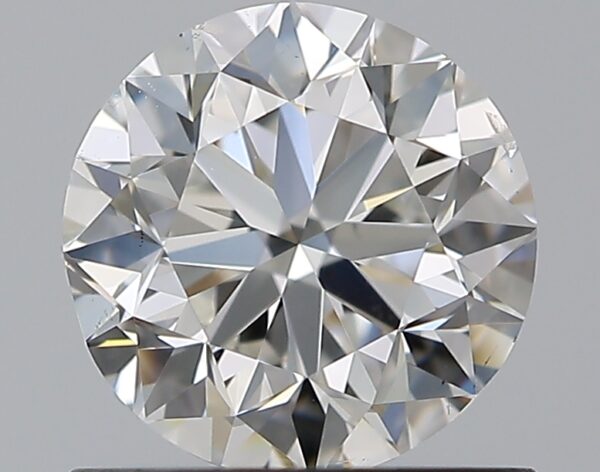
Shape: round
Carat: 0.8
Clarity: VS2
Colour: G
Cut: EX
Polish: EX
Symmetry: EX
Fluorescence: F
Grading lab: GIA
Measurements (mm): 5.87 x 5.91 x 3.71